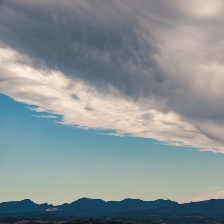
Cloud type: Altostratus